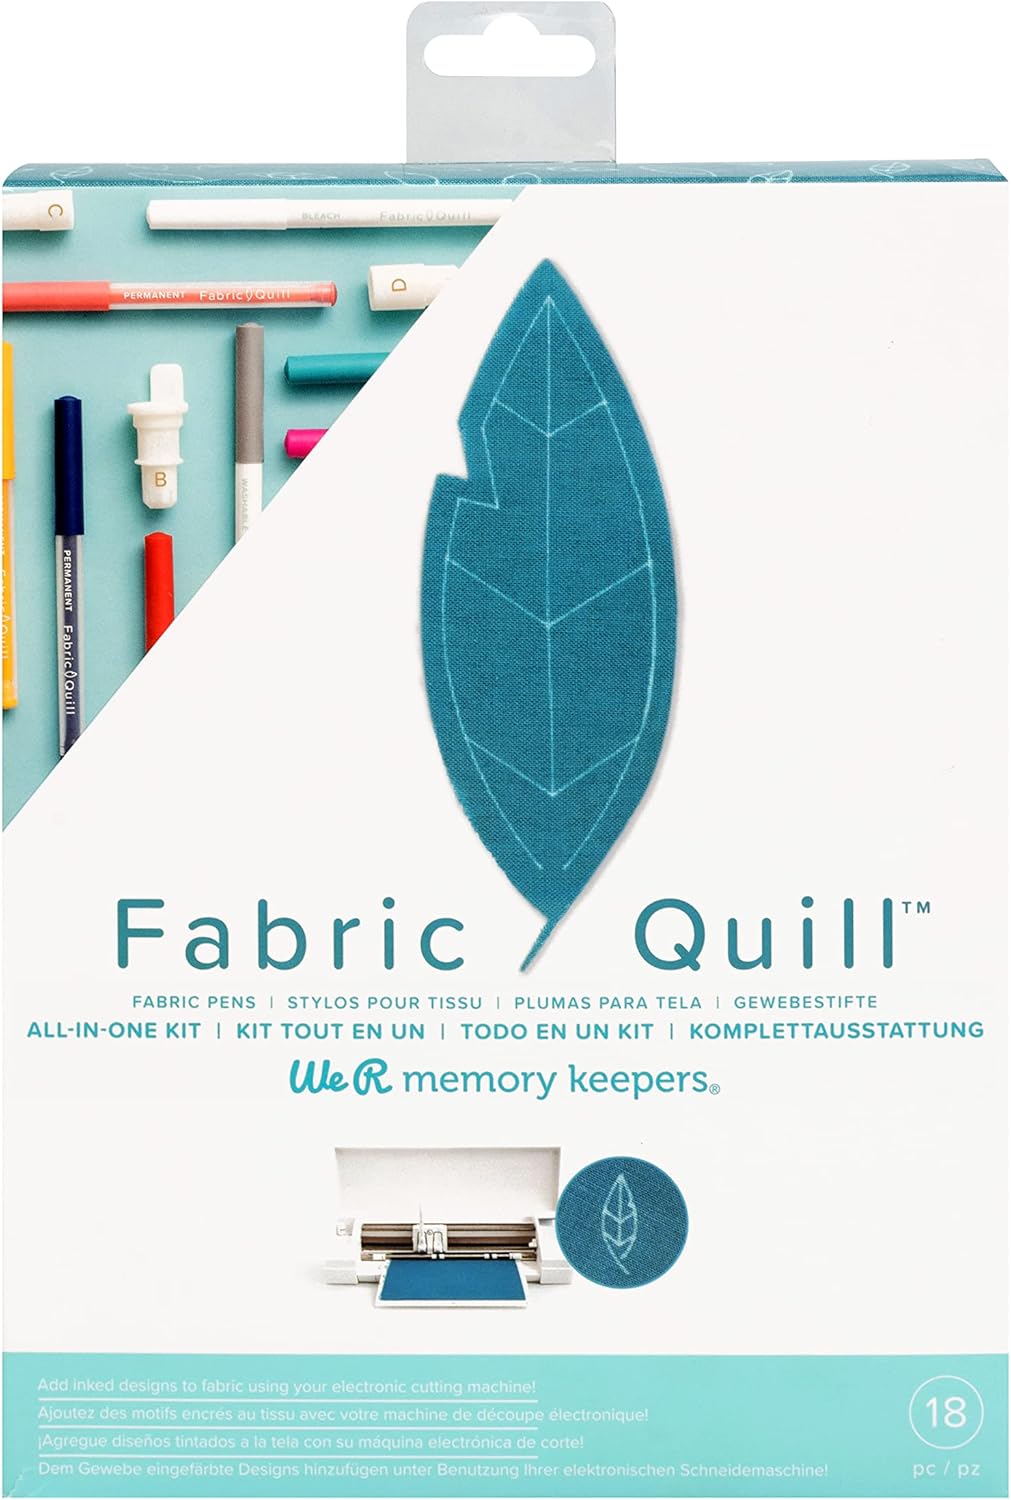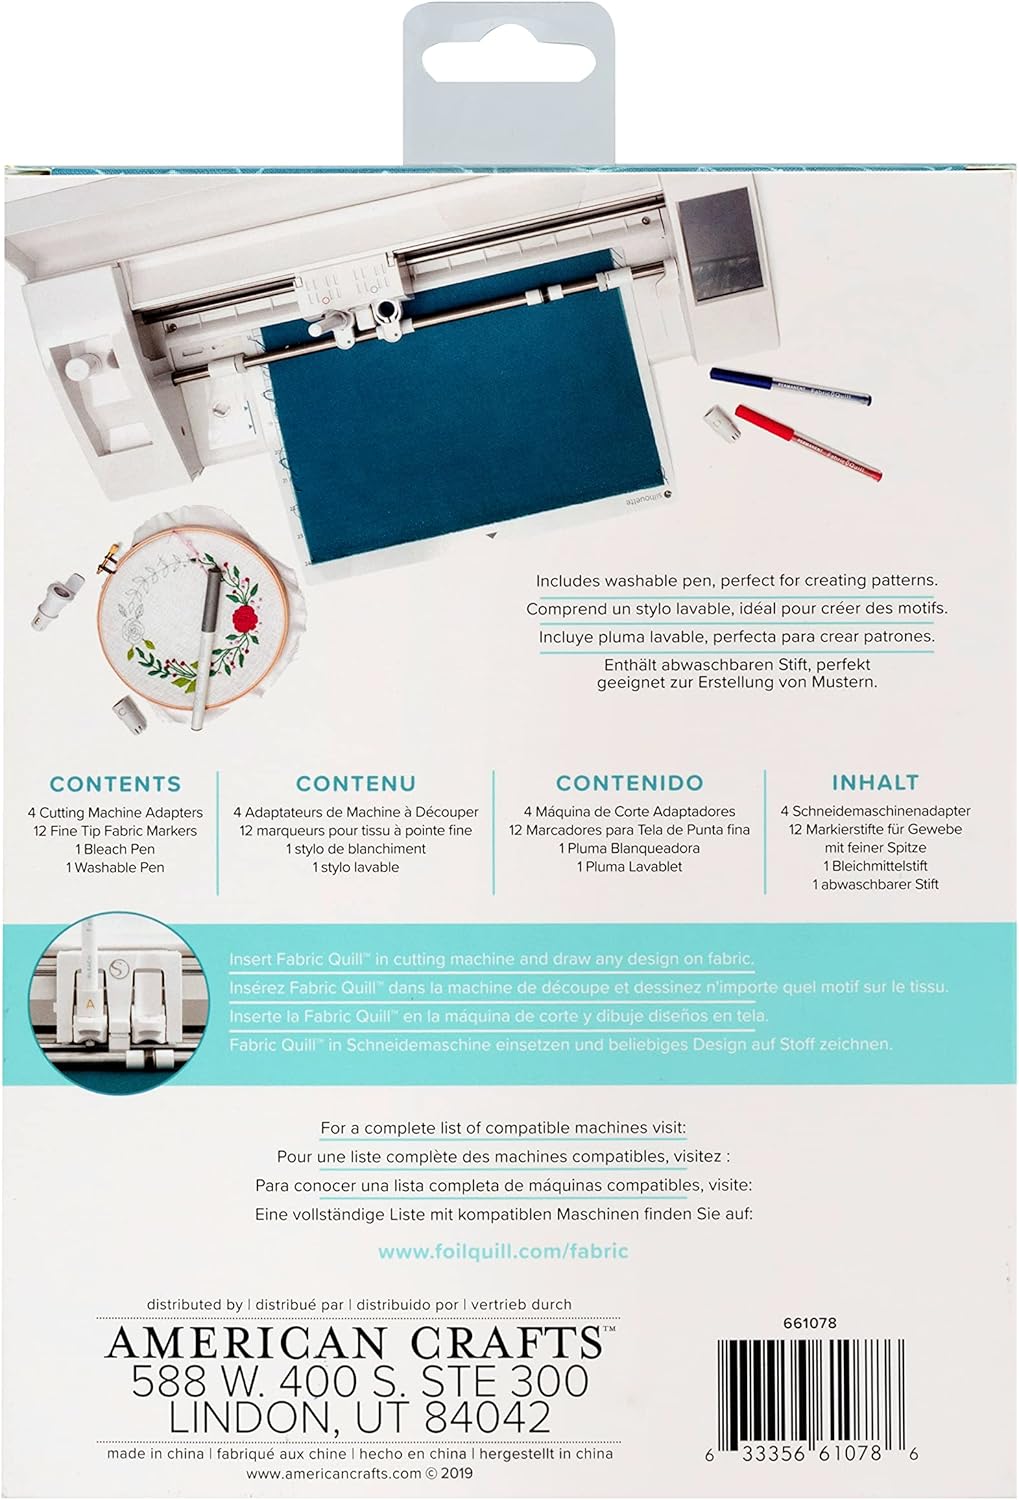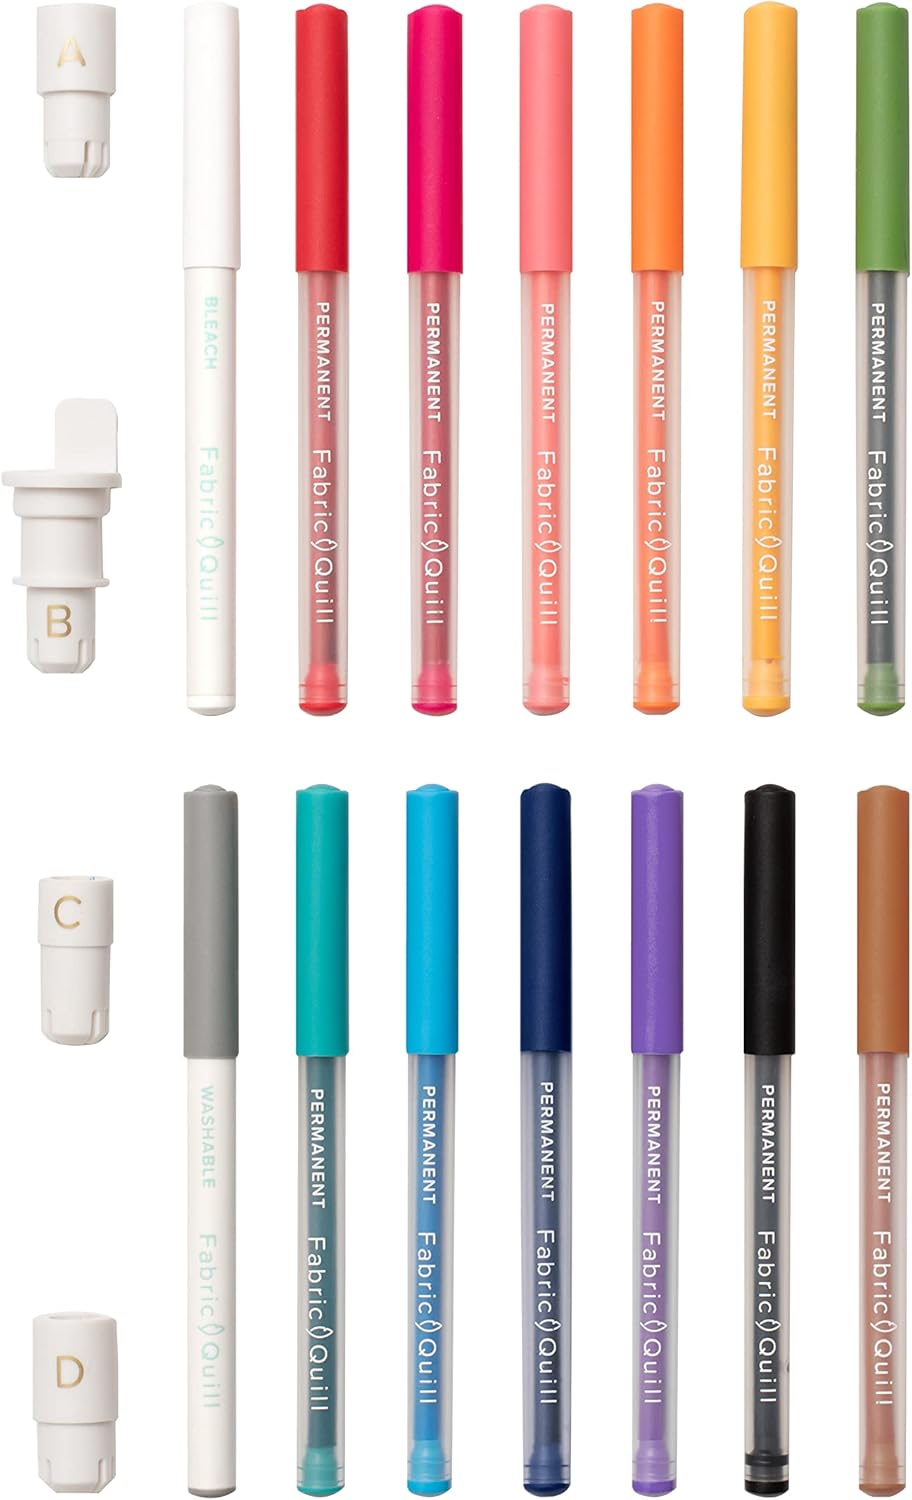
We R Memory KeepersFabric Quill Kit
Category: Arts, Crafts & Sewing
0
Features: INCLUDES: 1 Bleach Fabric Marker, 1 Washable Fabric Marker, 12 Multi Color Fabric Marker, and 4 Pen Adapters (18 Piece) | DRAW ON FABRIC: Get unique drawn effect onto fabric projects with the Fabric Quill and accessories! | PAIR: Pair with other Quill products by We R Memory Keepers for beautiful, unique projects | COHESIVE: Include 4 adapters that fit with Silhouette, Brother, Cricut, and Sizzix cutting machines | PERSONALIZE: Easily personalize totes, t-shirts, towels, and more!